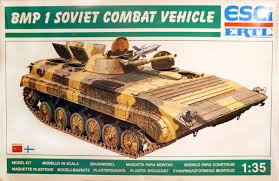
Label: BMP-1